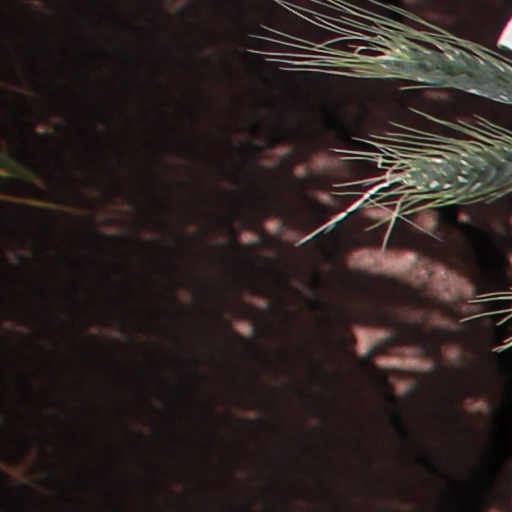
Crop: wheat